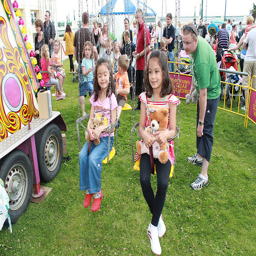
Two young girls on swings and other small children on swings behind them, with a man standing near them in a carnival setting.
A couple of girls holding teddy bears on a fair ride.
Two girls on a ride at a circus event.
Two little girls sitting on swings holding teddy bears at a fair.
Two young girls sitting on a swing ride.